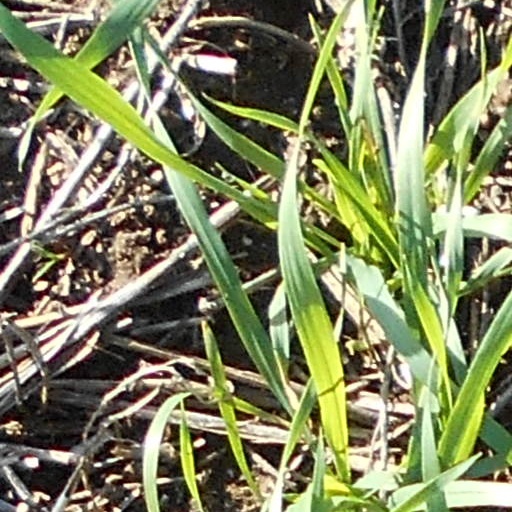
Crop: wheat